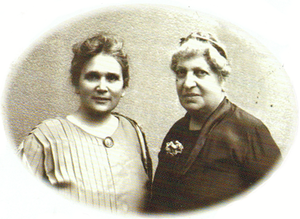
Aguliné Boyadjian et Takouhie Balthazarian, gérantes importantes de l'école Tebrotzassère.
L’école Tebrotzassère est une école franco-arménienne privée fondée le 1ᵉʳ mai 1879 à Constantinople et qui se trouve actuellement au Raincy, en banlieue parisienne.